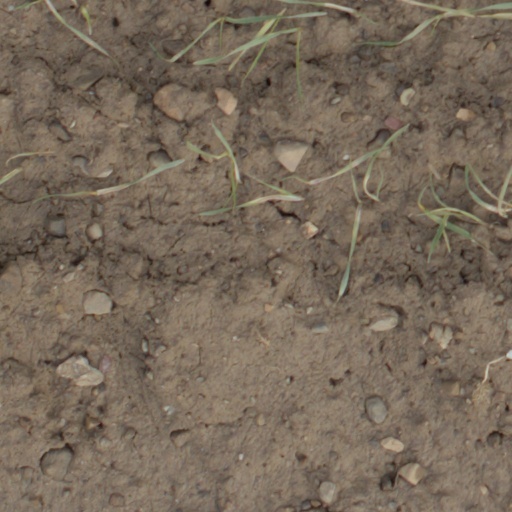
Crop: wheat